Knitting machine

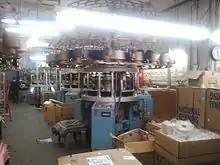
Modern electronic knitting machines

Automatic patterning machines can knit two-colour Fair Isle patterns automatically, and have machine stitch patterning features such as slipping, tucking, plating and knitweaving. Plating refers to knitting with two strands of yarn that are held in such a way that one is in front of the other. Plated effects can be particularly striking in a ribbed fabric. Knitweaving refers to a technique in which a separate piece of yarn, often heavier than the knitted fabric, is carried along and caught between stitches to produce an effect like weaving. With knitwoven fabric, the purl side (usually the wrong side) is the right side of the fabric. Current standard gauge models have the option of a lace carriage, where stitches can be transferred from one needle to the next. The yarn passes through a tensioning mechanism and down through the knit carriage, which feeds the yarn to the needles as they knit.